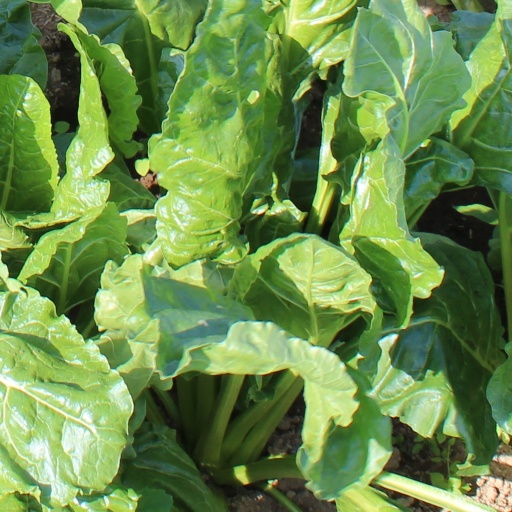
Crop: sugar beet